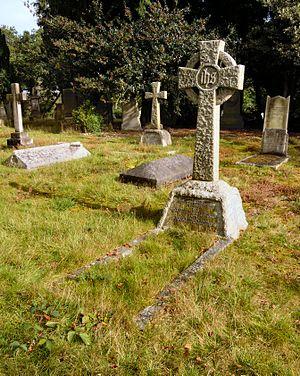
Alfred Bestall est un dessinateur britannique, né en 1892 à Mandalay, en Birmanie, et mort en 1986 au pays de Galles.